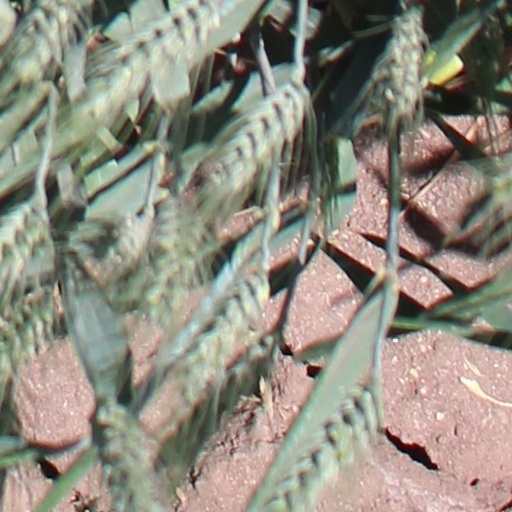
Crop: wheat